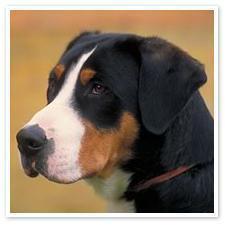
Greater_Swiss_Mountain_dog